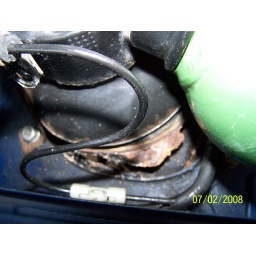
pot hole ally, no every road in kirklees